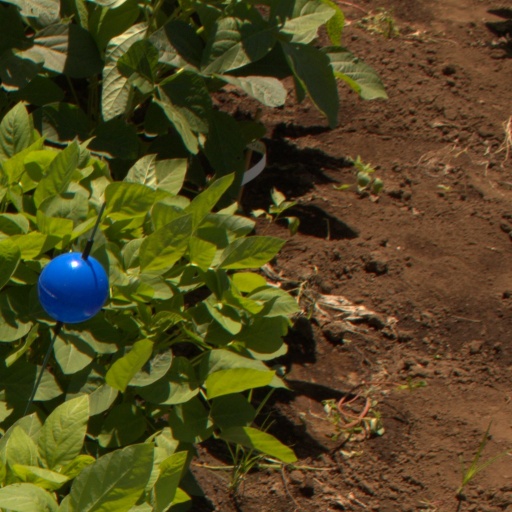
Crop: soybean